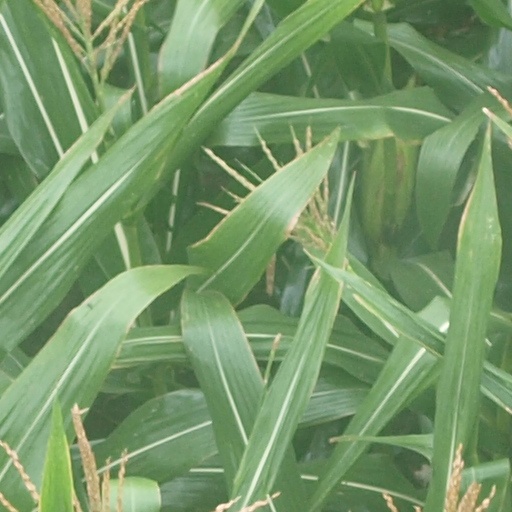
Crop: maize; corn